Church of Our Lady of Perpetual Succour

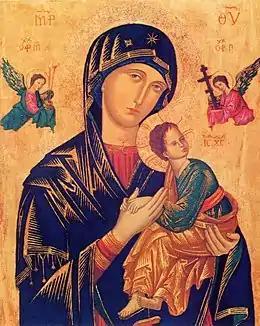
Our Lady of Perpetual Succour is a Roman Catholic title of the Blessed Virgin Mary as represented in a celebrated 15th-century Byzantine icon.

Our Lady of Perpetual Succour is the Roman Catholic title of the Blessed Virgin Mary as represented in a Byzantine icon from the 15th Century. The icon has been in Rome since 1499, and is permanently enshrined in the church of Sant'Alfonso di Liguori.